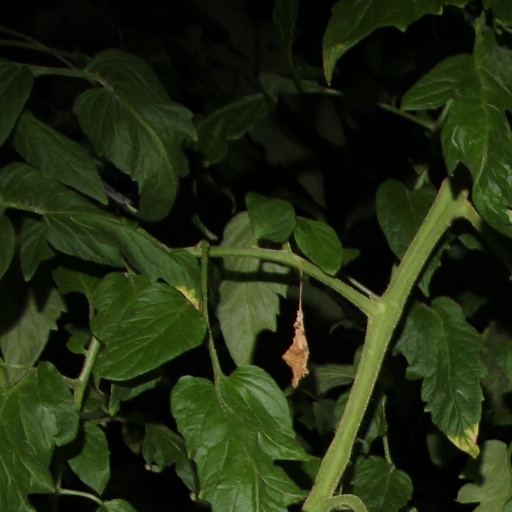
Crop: tomato